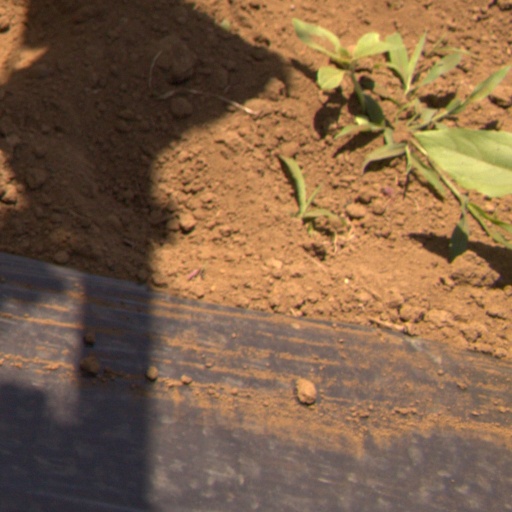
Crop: Jerusalem artichoke